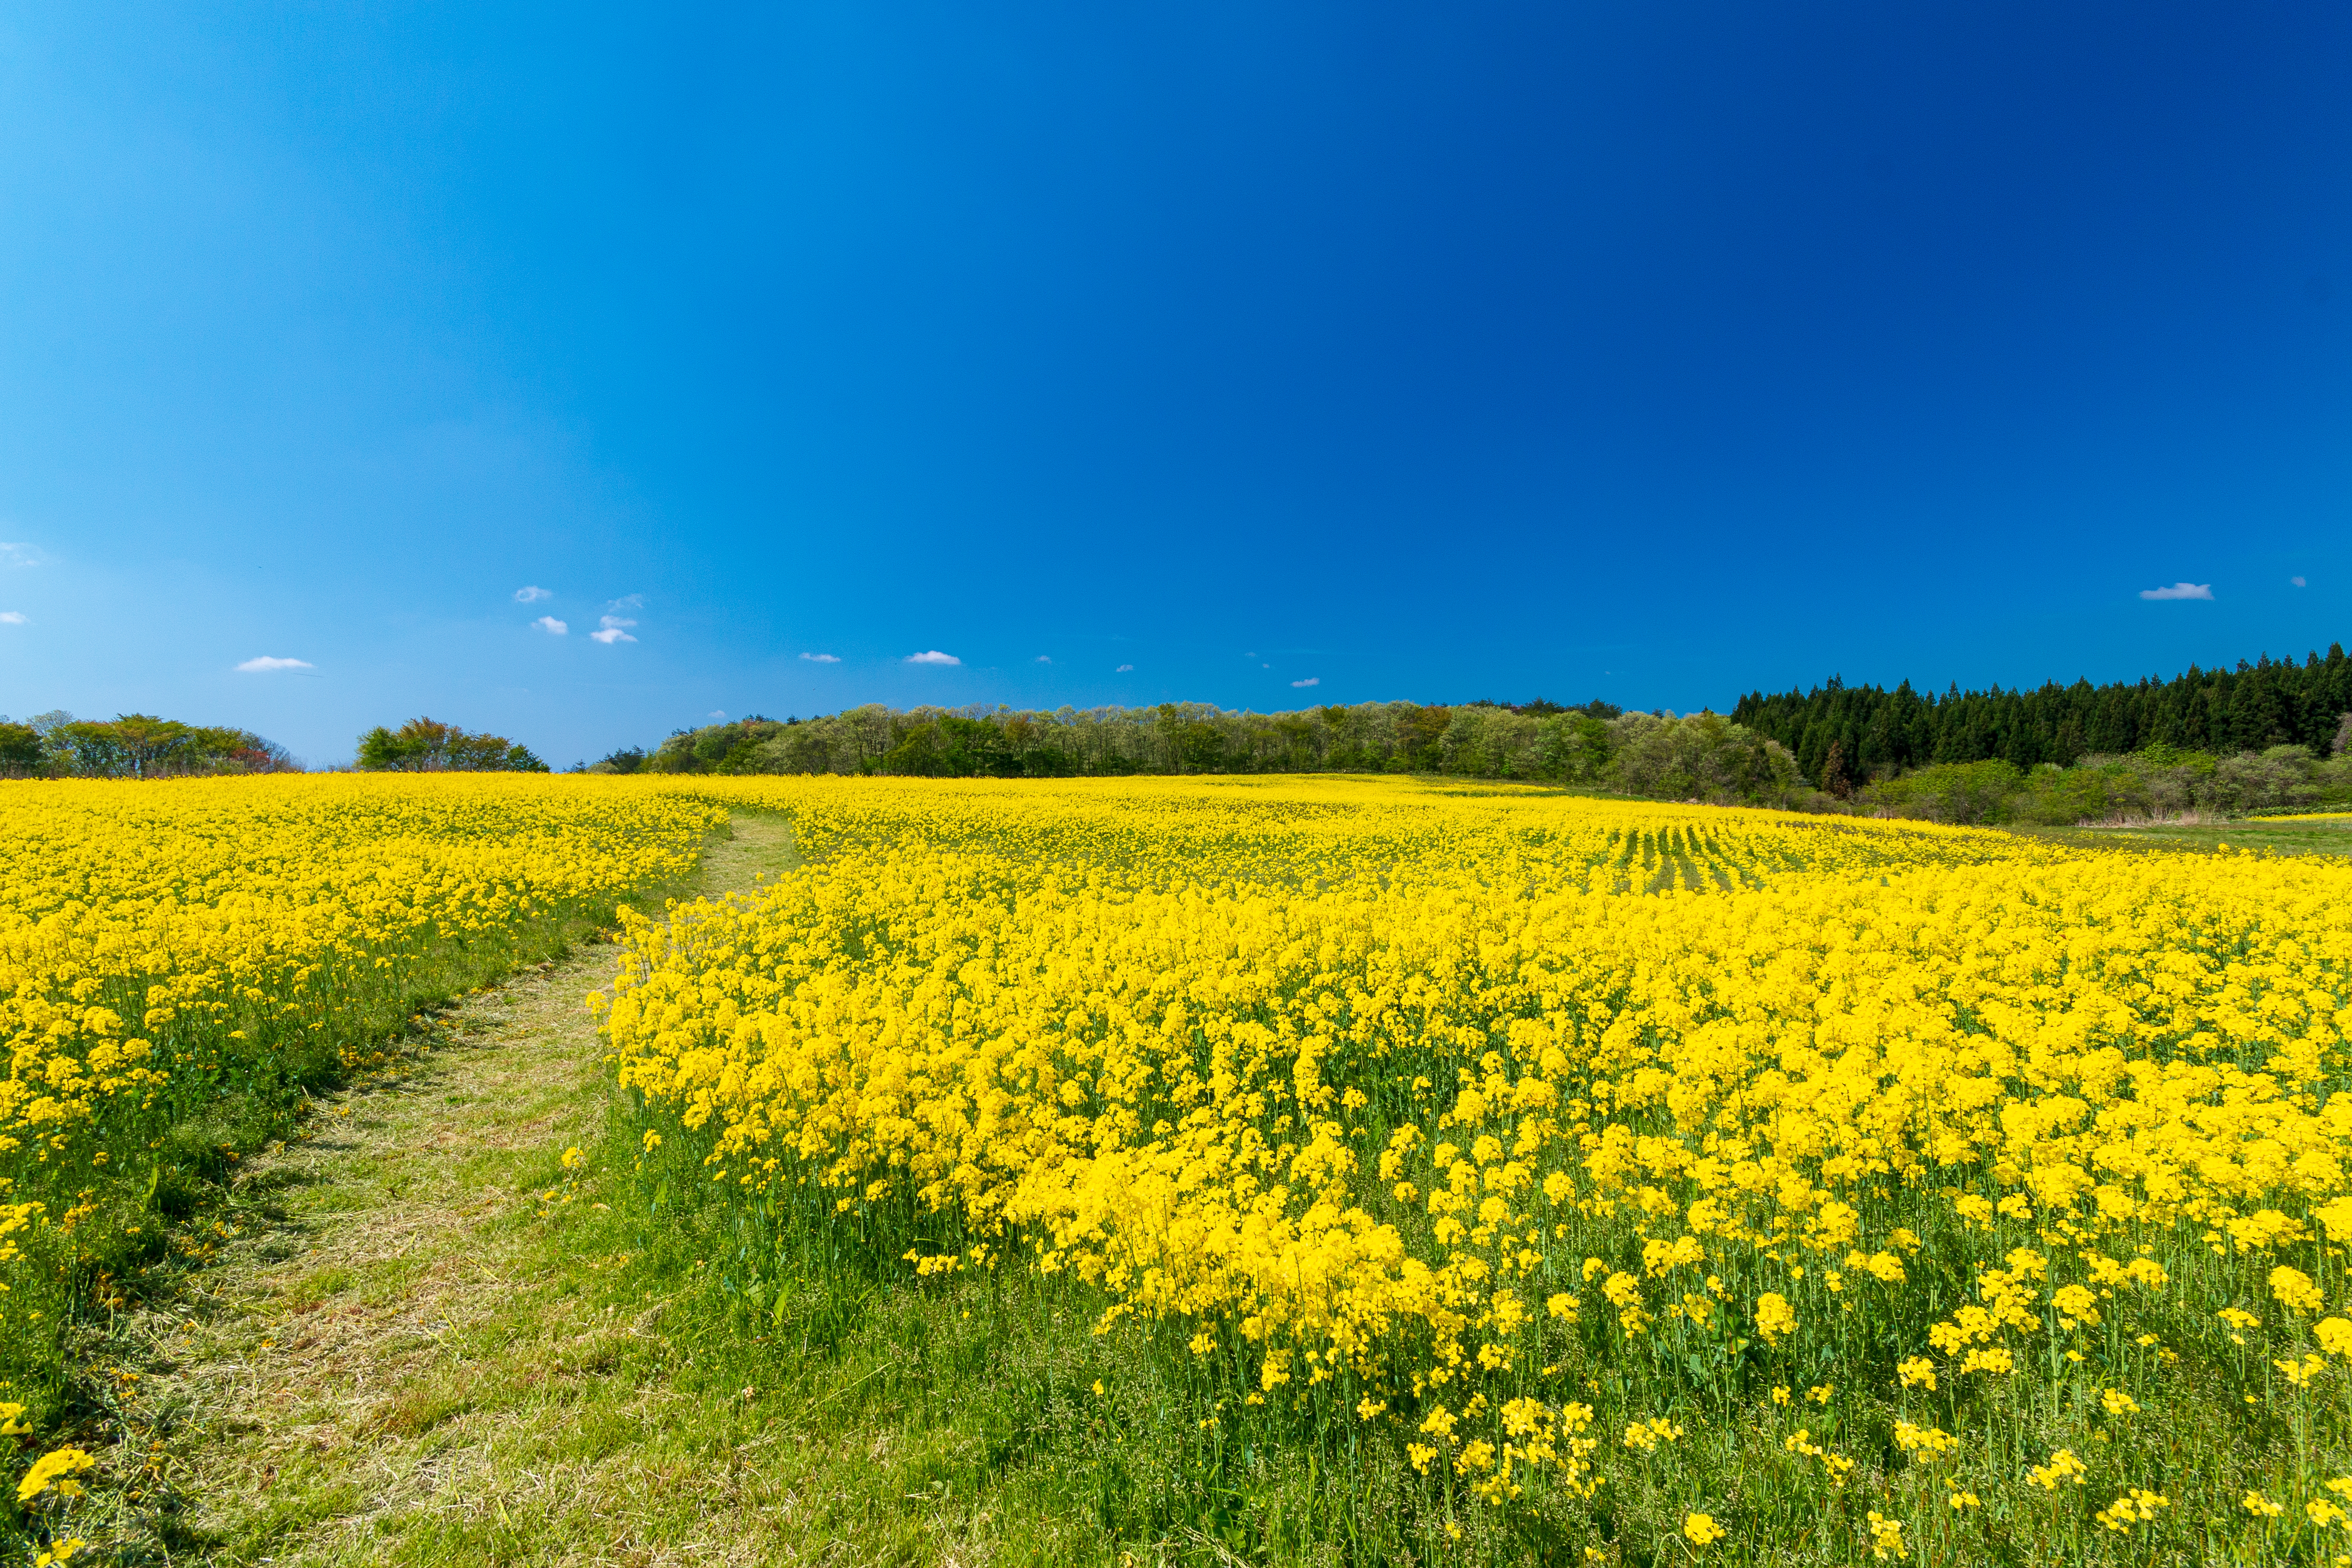
flower, sky, People in nature, field, natural landscape, yellow, rapeseed, meadow, plant, spring, brassica rapa, canola, natural environment, grassland, mustard plant, mustard, flowering plant, crop, pasture, summer, farm, mustard and cabbage family, agriculture, wildflower, rural area, grass, tree, landscape, plain, cash crop, prairie, vegetable, plantation, hill